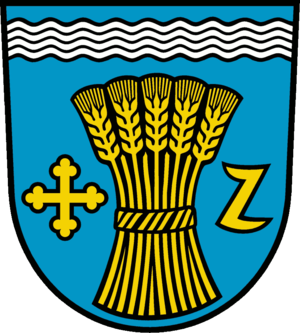
Ziltendorf est une commune allemande de l’arrondissement d'Oder-Spree, dans le land de Brandebourg.